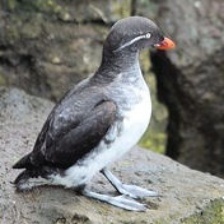
Species: PARAKETT  AUKLET
Scientific name: AETHIA PSITTACULA